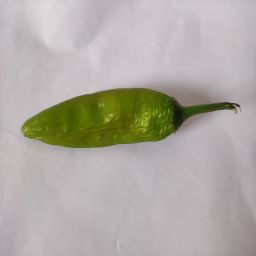
Crop: New Mexico Green Chile
Quality: Ripe